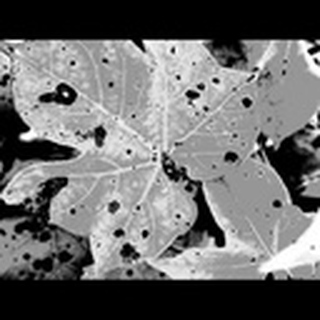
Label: cotton_target_spot